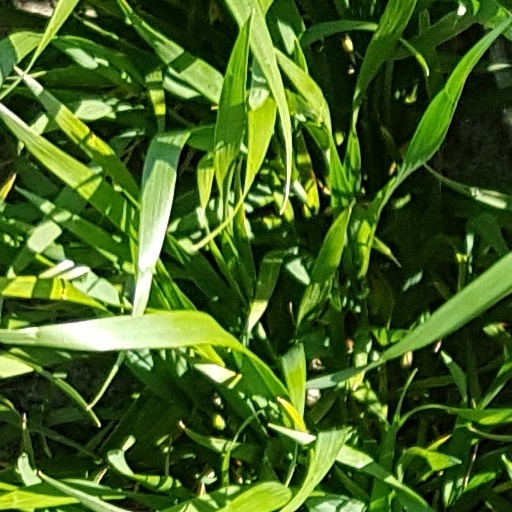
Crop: wheat